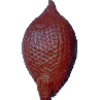
Label: salak